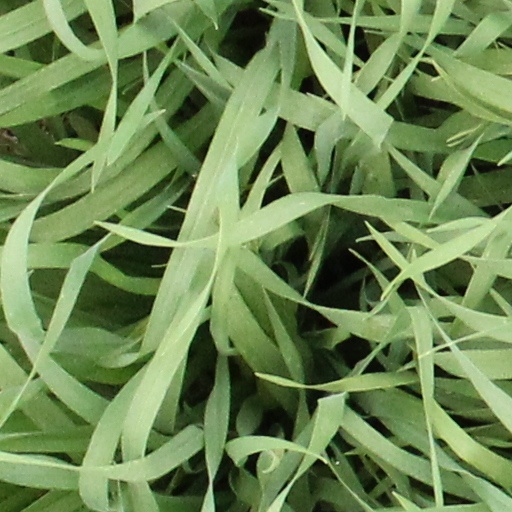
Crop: wheat